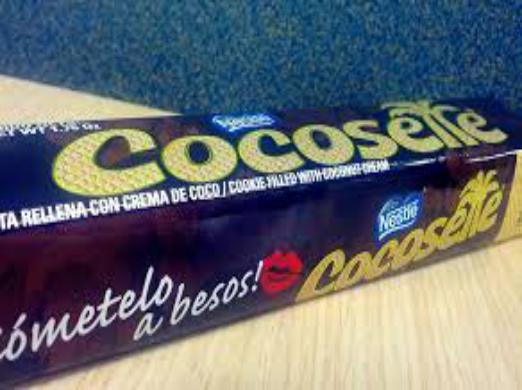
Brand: Cocosette
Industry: Food